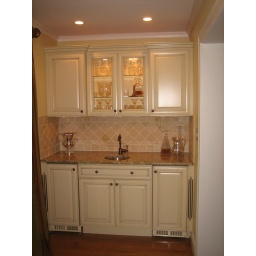
New wet bar with built in ice machine and refrigerator